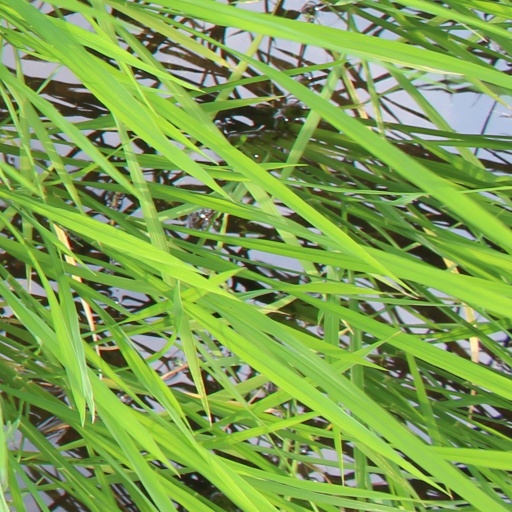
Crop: rice